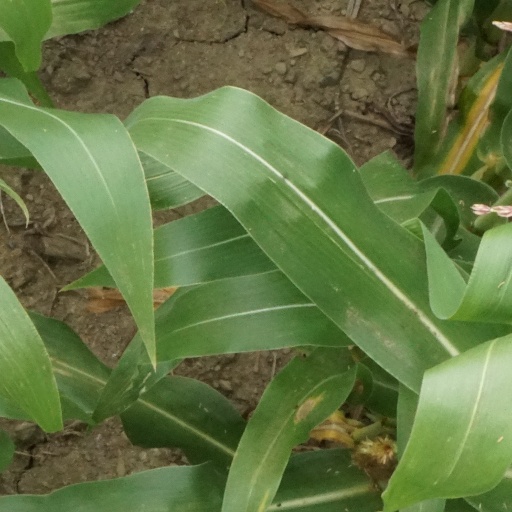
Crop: maize; corn